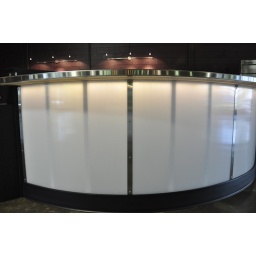
The base is covered in translucent corrugated panels and the wall cavity is lit from within with LEDS.